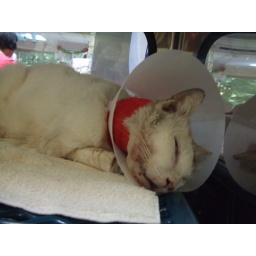
blk 630 white stray cat hit by car